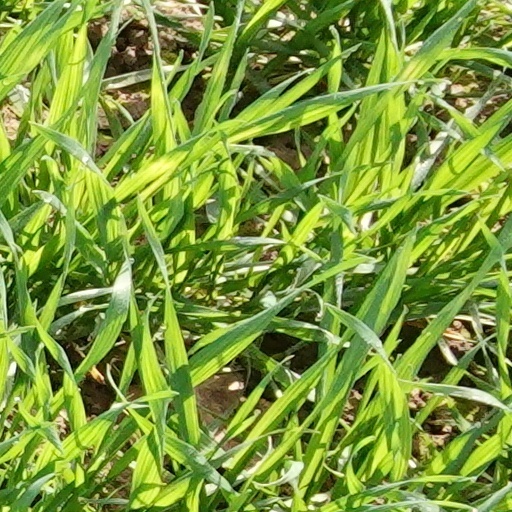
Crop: wheat